Mishar Tatars

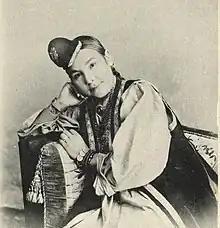
Mishar Tatar woman in Nizhny Novgorod, late 1800s.

The formation of the group took place in the forest-steppe zone on the west side of the Sura river, along the tributaries of the Oka. Individual nomadic groups began to move to this area inhabited by the Finnic peoples at the beginning of the 11th century. During the Golden Horde, Kipchaks moved to the region and founded e.g. Temnikov, Narovchat, Shatsky and Kadom fortresses. After the Golden Horde weakened, they became subjects of Russia, who farmed the land and paid the yasak tax or performed military service.